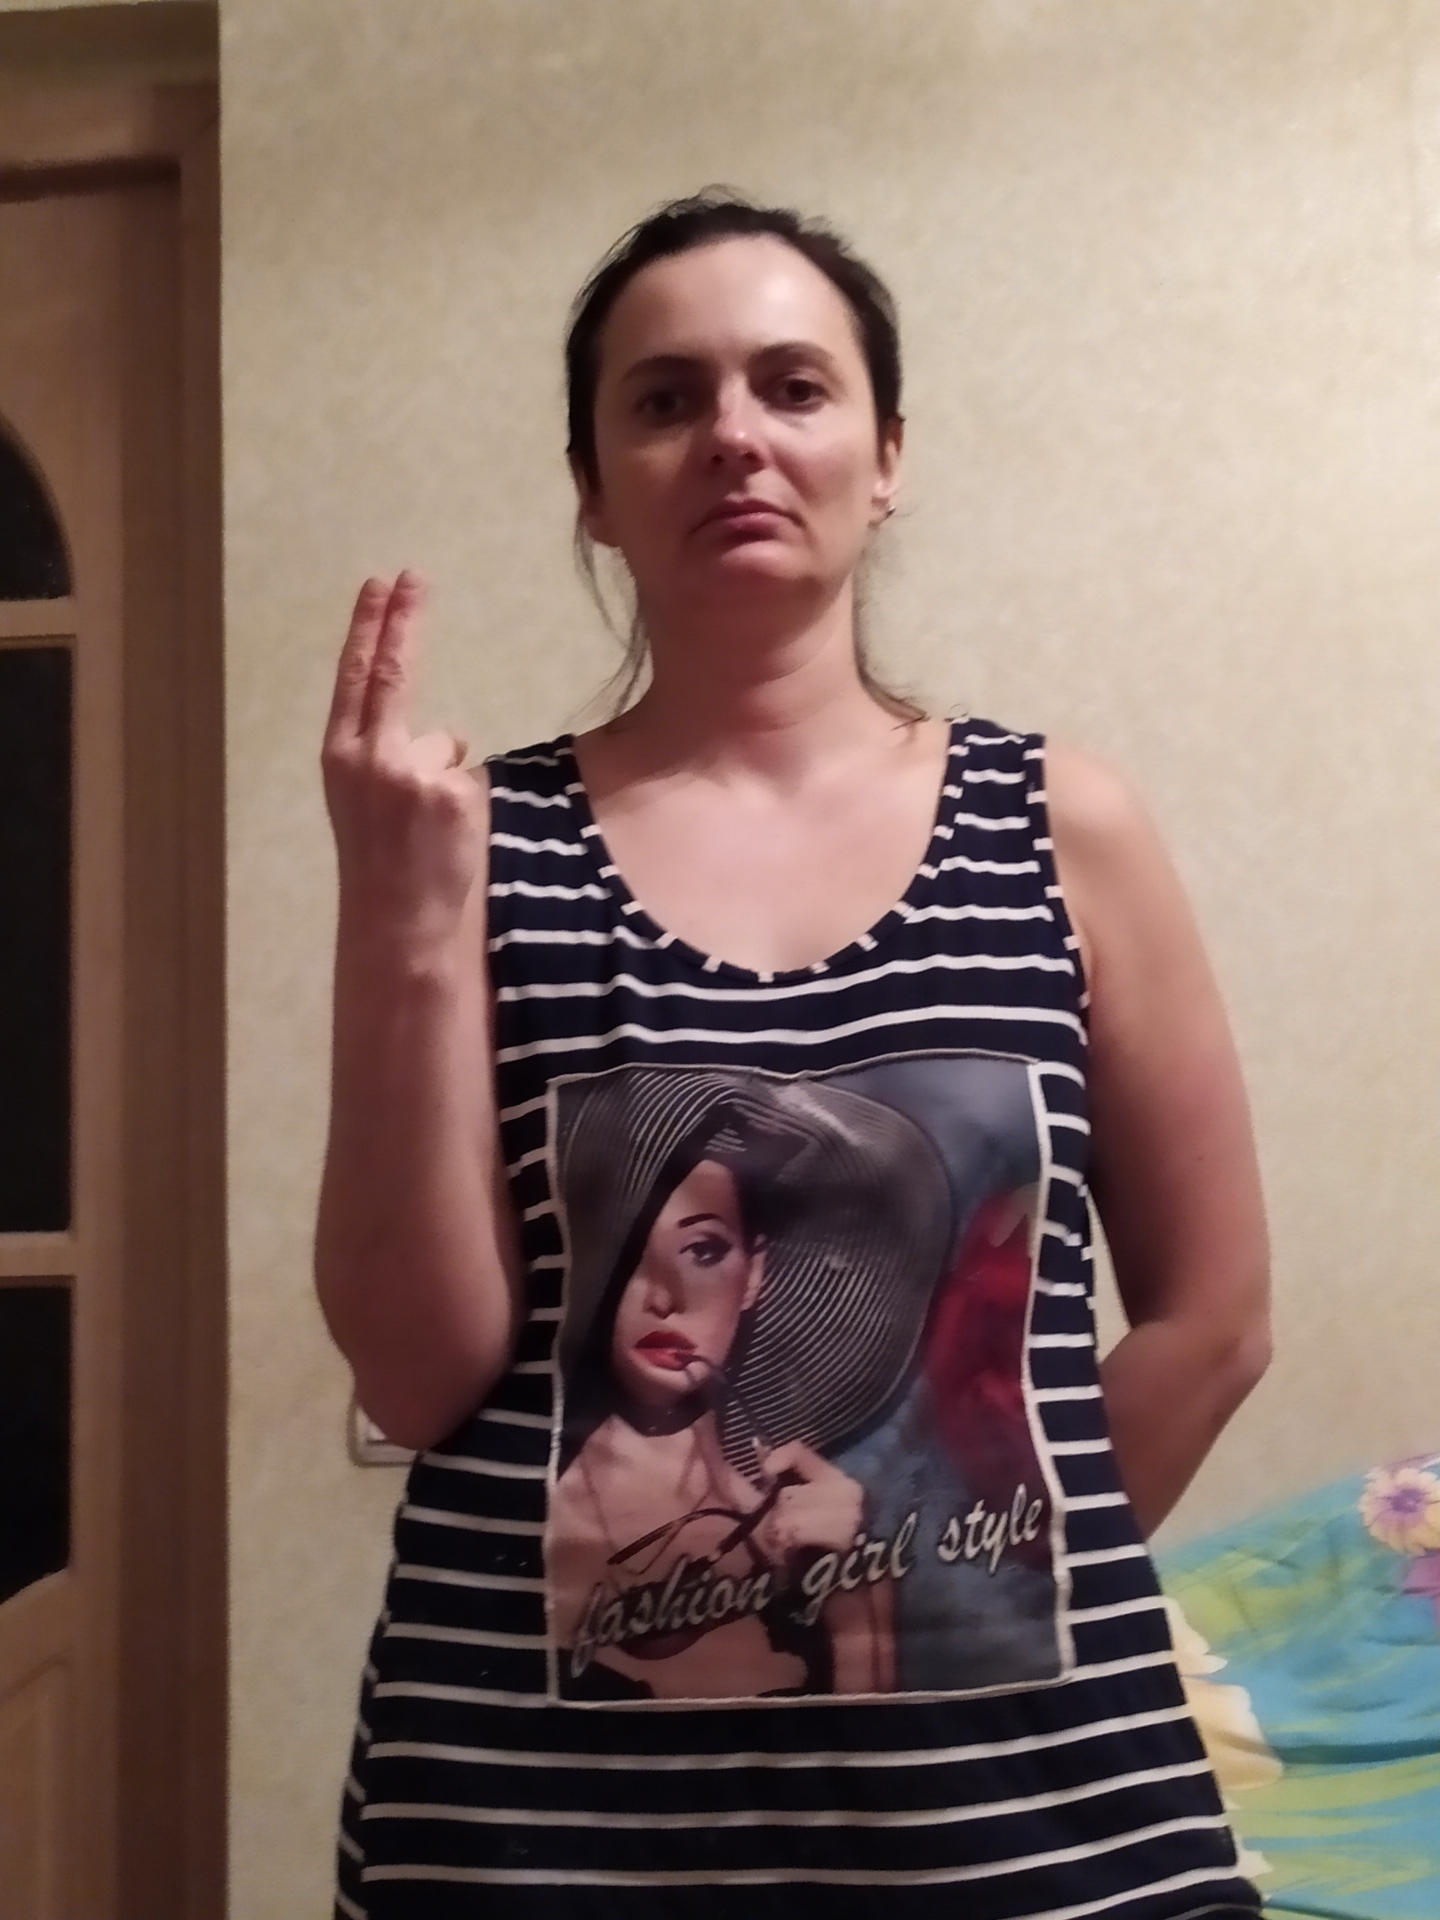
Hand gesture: two_up_inverted